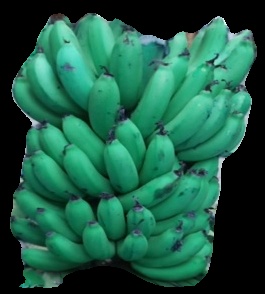
Variety: pachbale
Grade: grade2